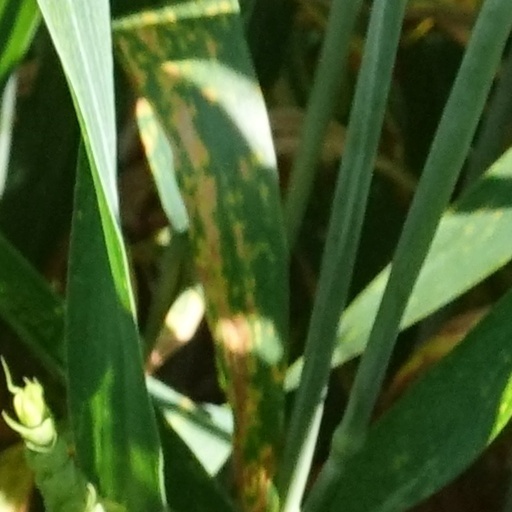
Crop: wheat